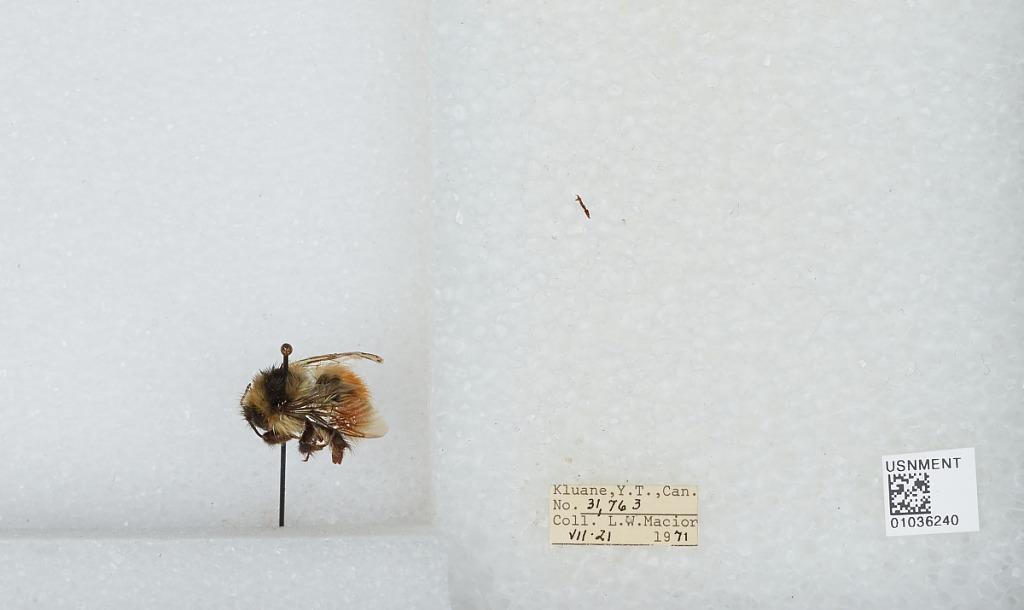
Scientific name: Bombus (Pyrobombus) sylvicola Kirby
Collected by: L. Macior
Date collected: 1971-7-21
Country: Canada
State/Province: Yukon Territory
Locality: Kluane
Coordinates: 60.75, -139.5